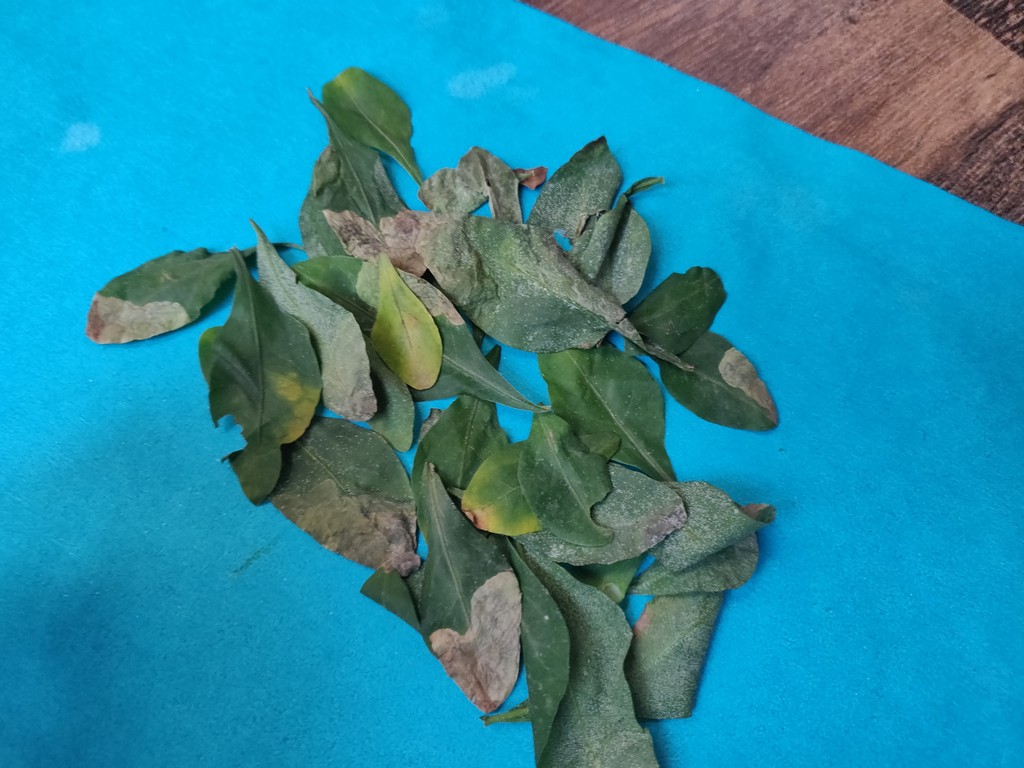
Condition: Unhealthy
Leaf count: multiple
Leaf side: unknown